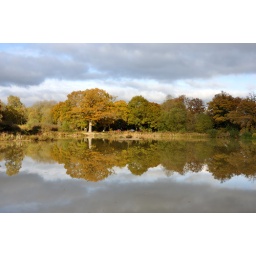
wood and sky in autumn with reflection in water